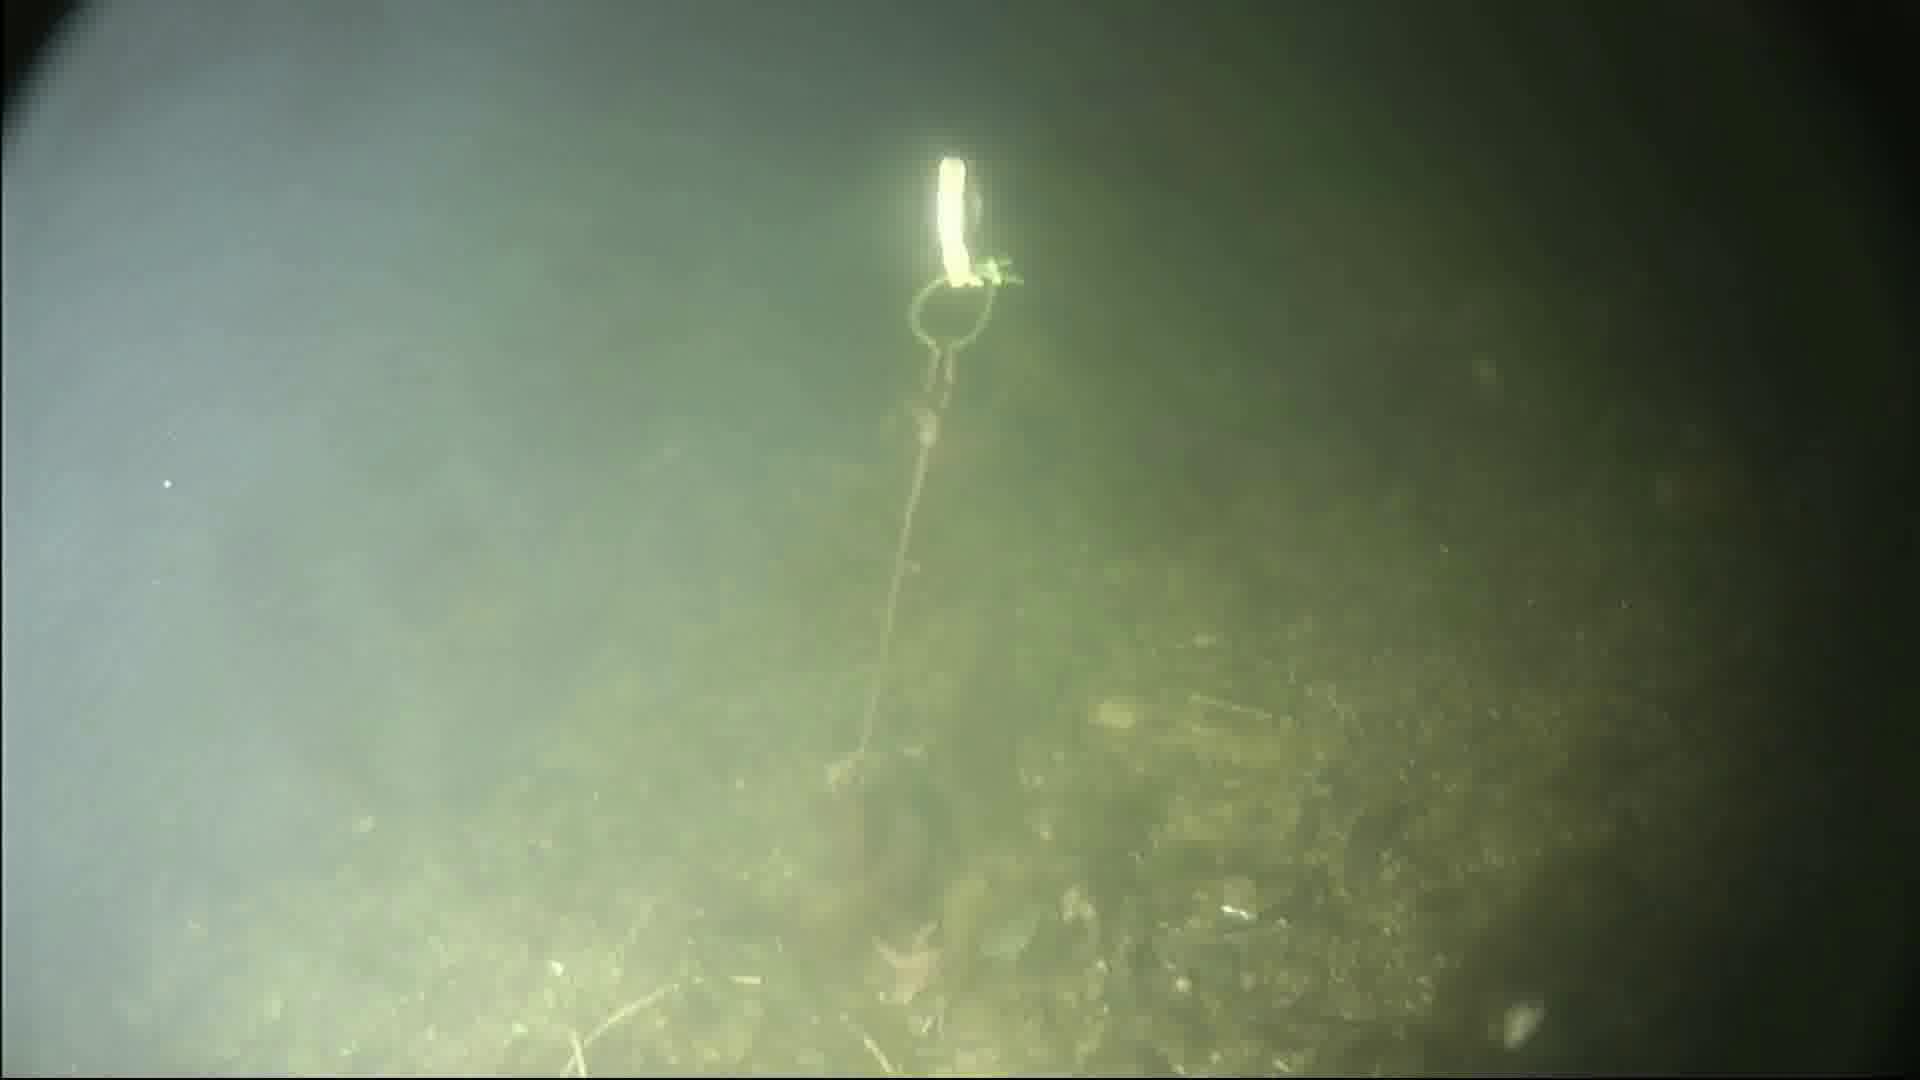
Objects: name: starfish
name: crab
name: small_fish